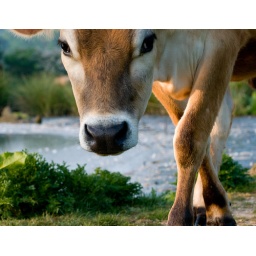
Taken at the end of Langley Park lake, this Jersey cow walking around to get a drink.